2018 Bulgarian Cup final

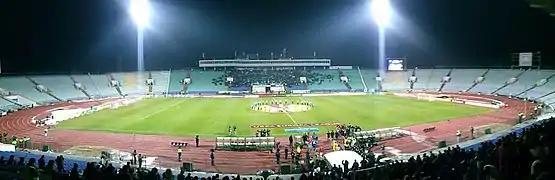

The 2018 Bulgarian Cup final was the final match of the 2017–18 Bulgarian Cup and the 78th final of the Bulgarian Cup. The final took place on 9 May 2018 at Vasil Levski National Stadium in Sofia. It was refereed by Nikola Popov.